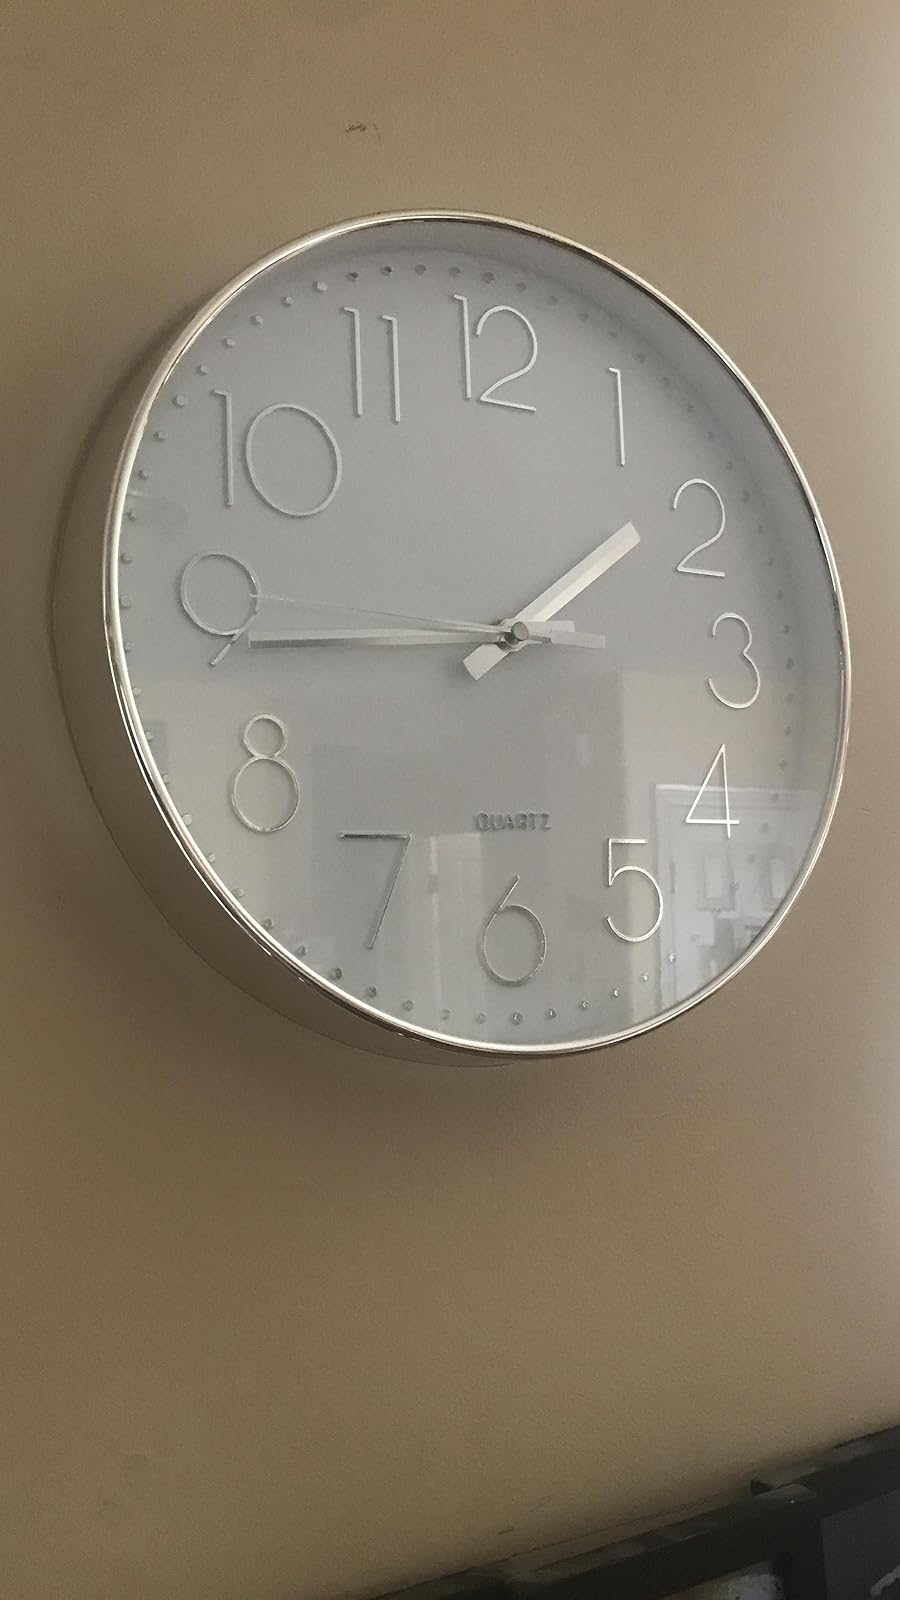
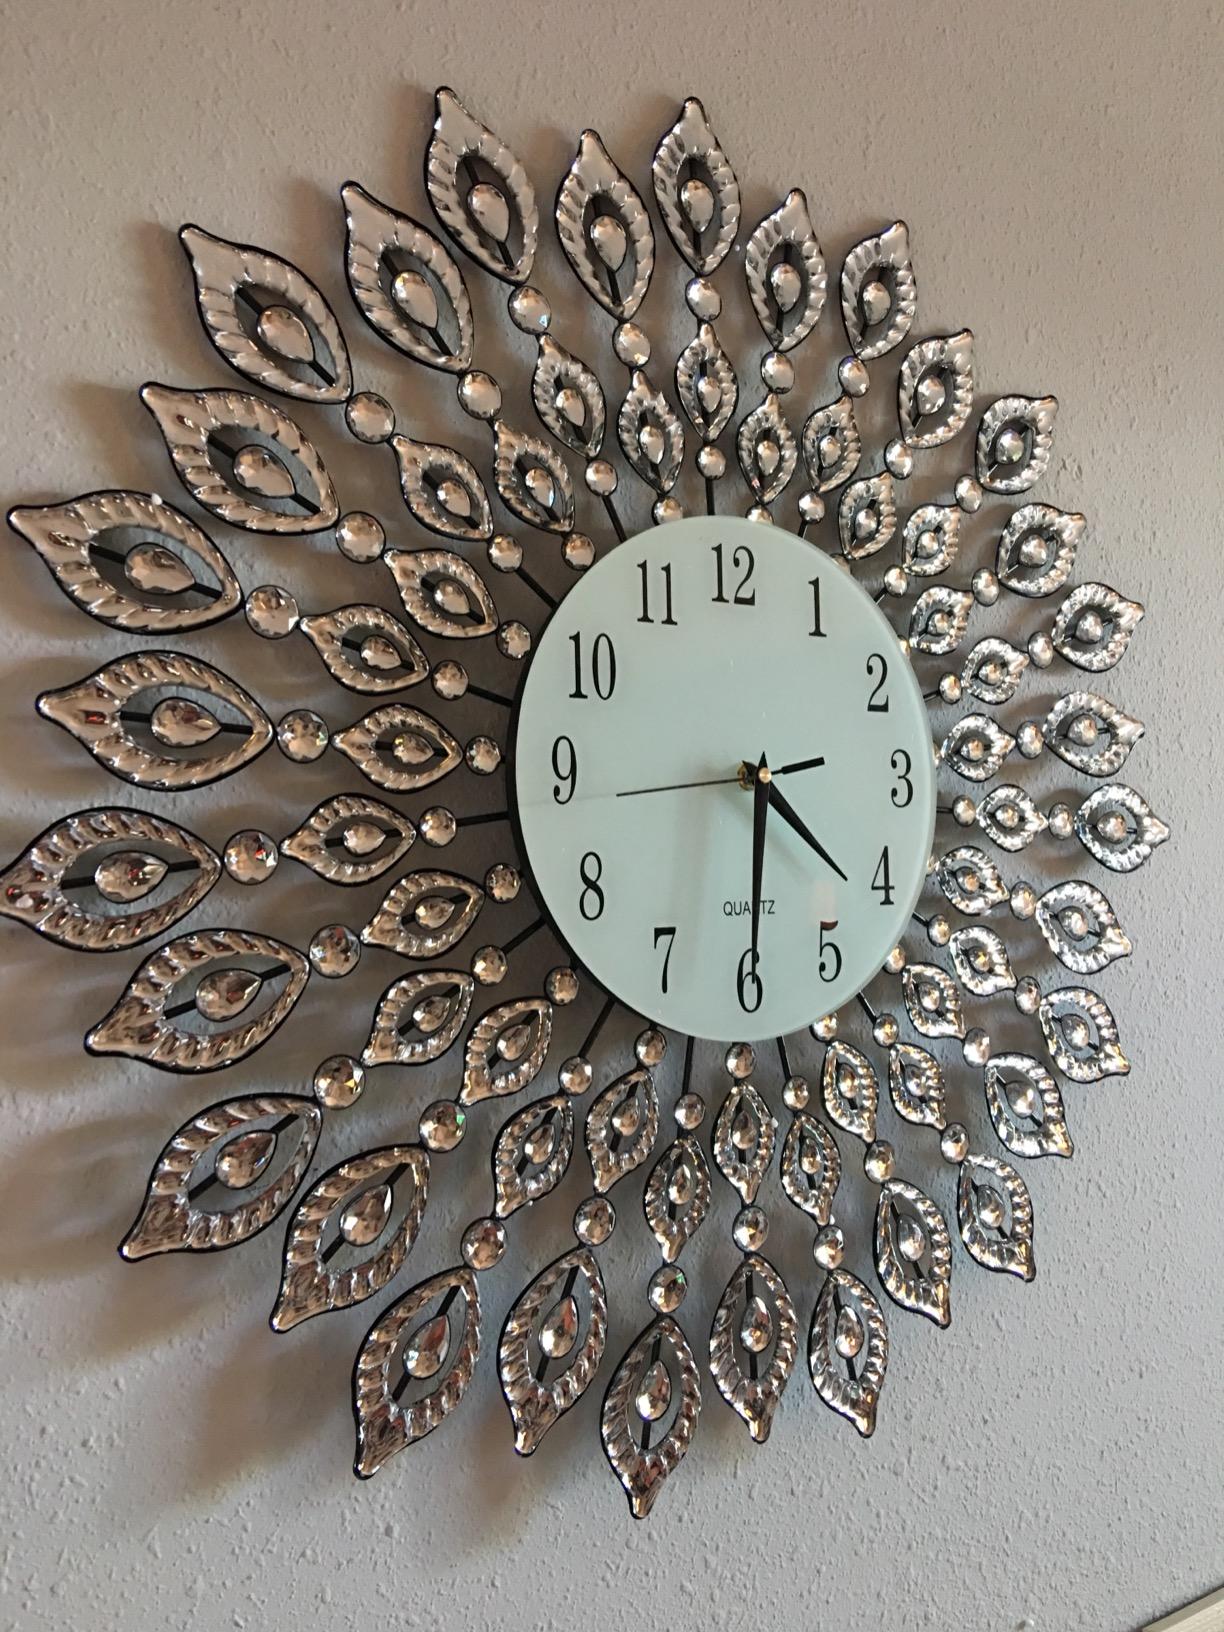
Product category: clock
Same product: no